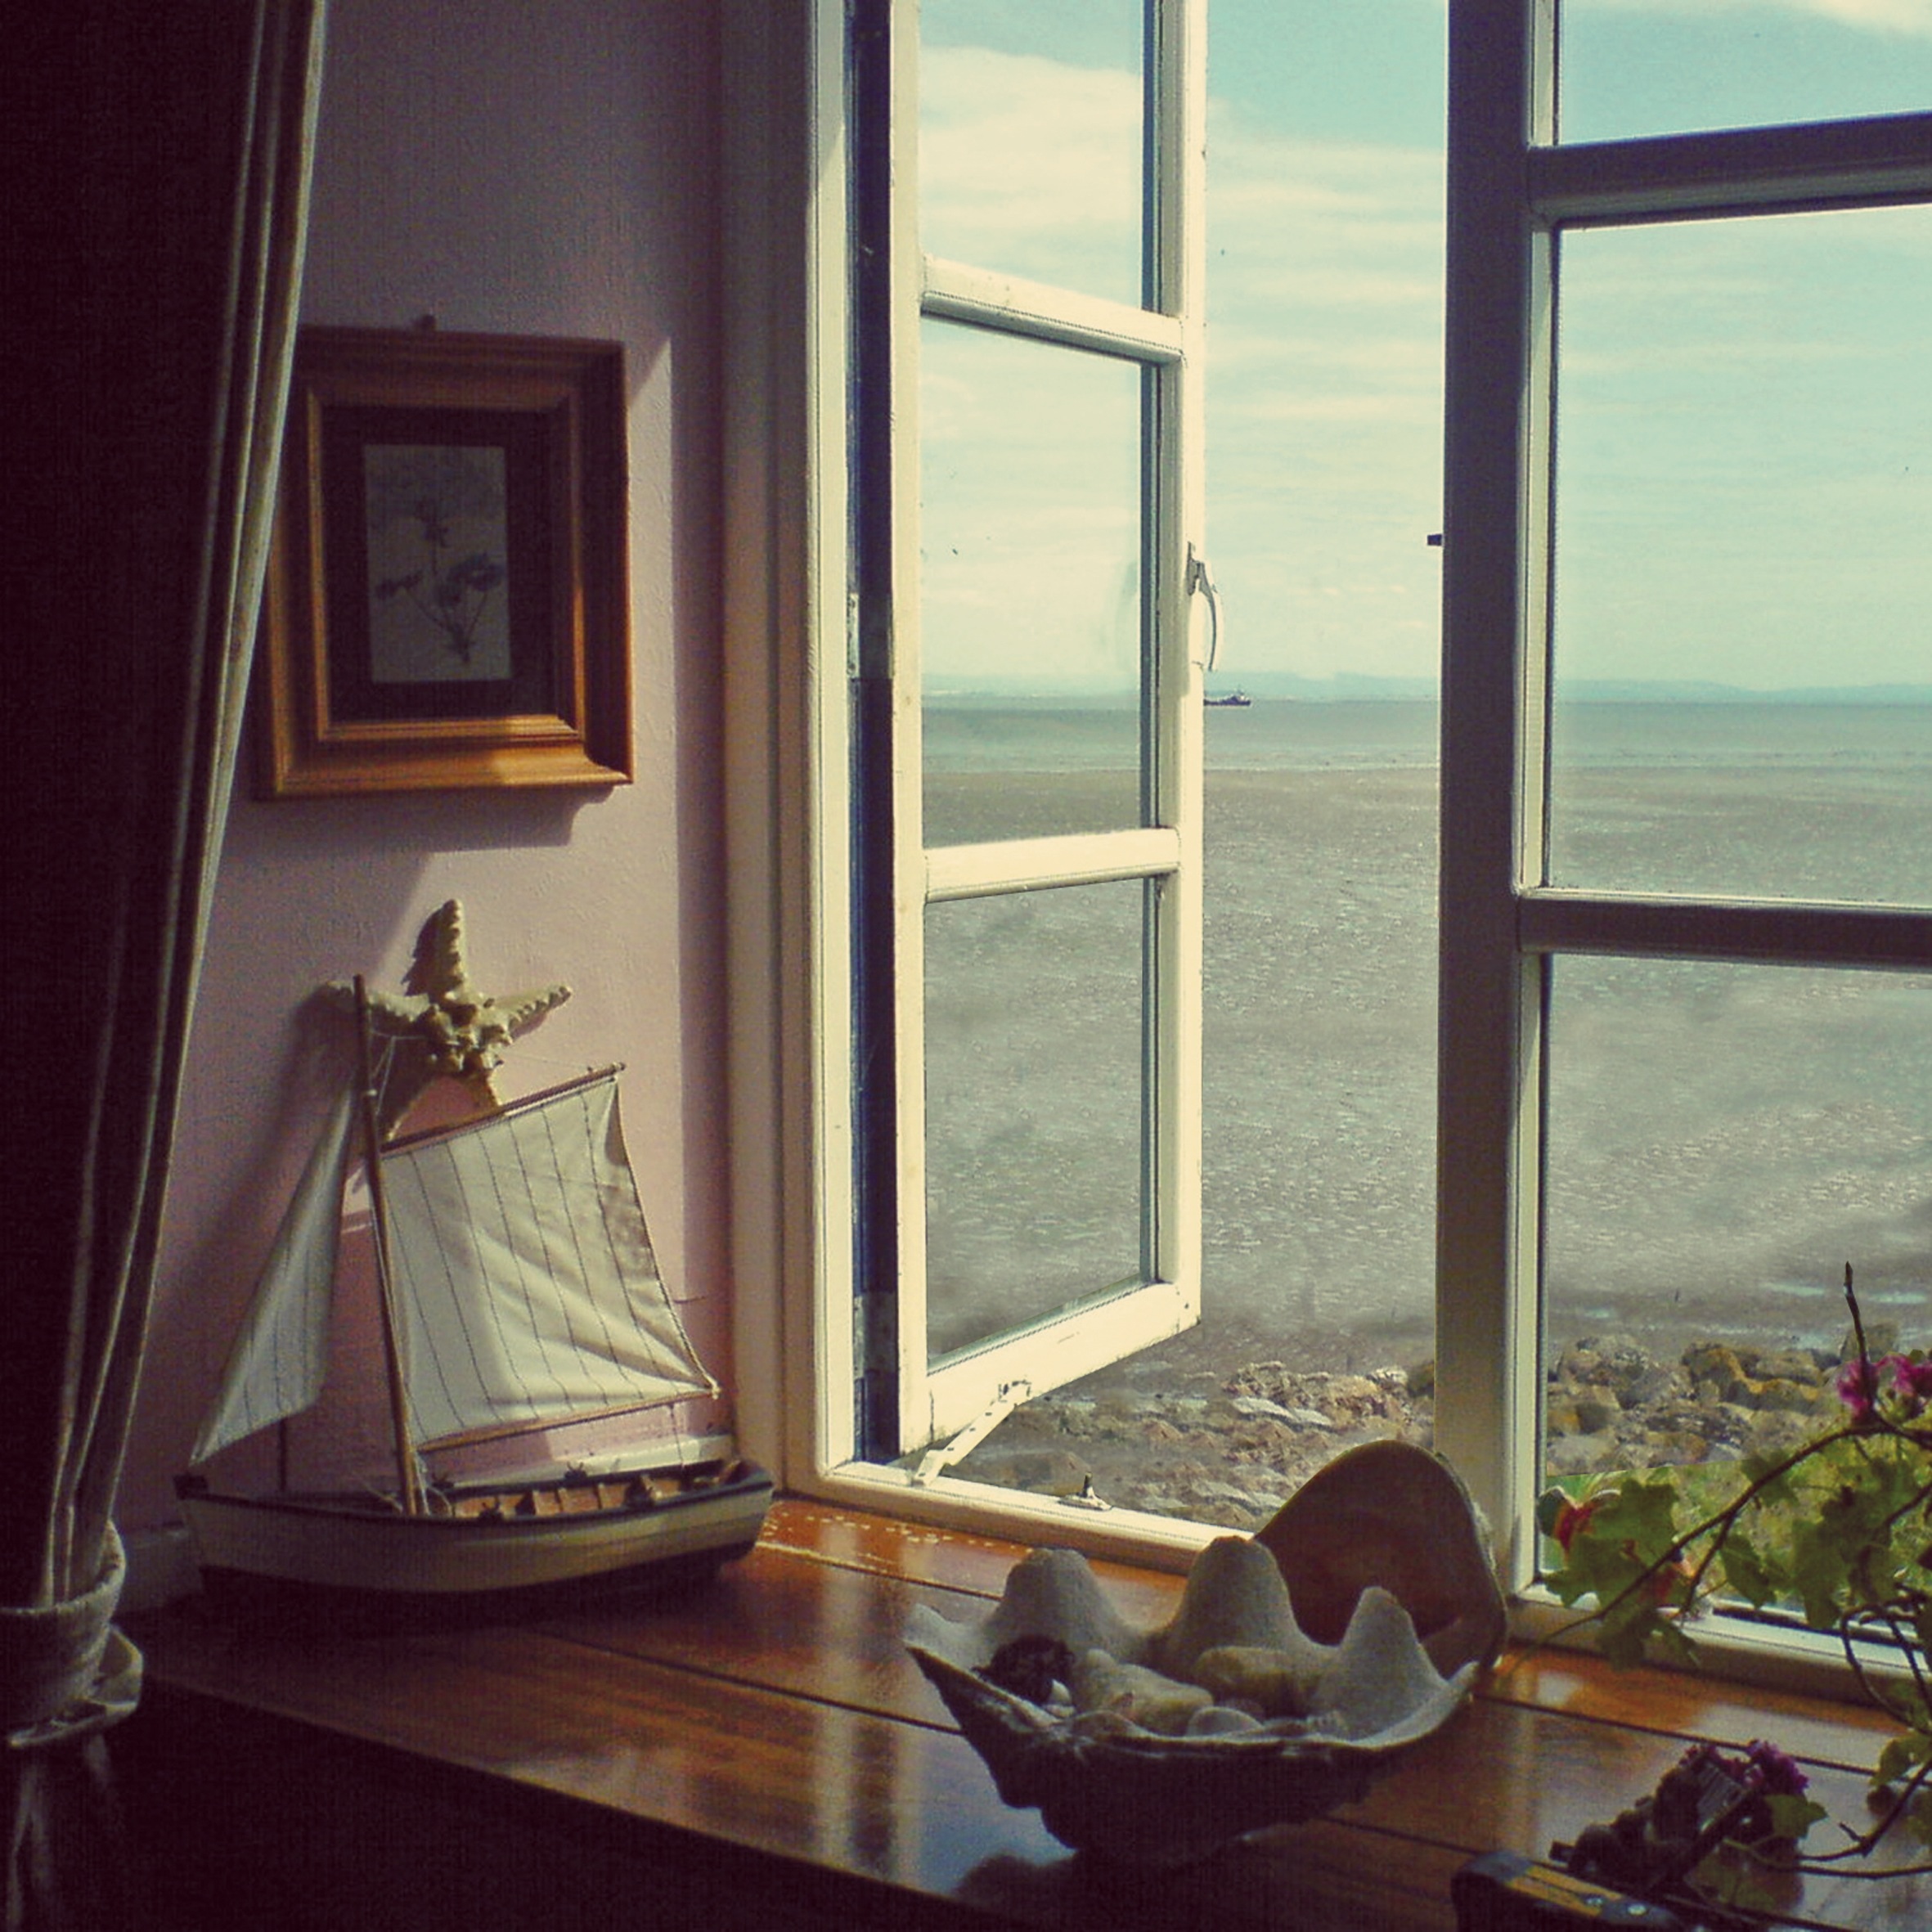
beach, landscape, sea, coast, nature, light, wood, vintage, retro, house, morning, window, glass, view, home, seaside, scenic, color, peaceful, seascape, grunge, living room, room, interior design, beautiful, scene, image, shape, window covering